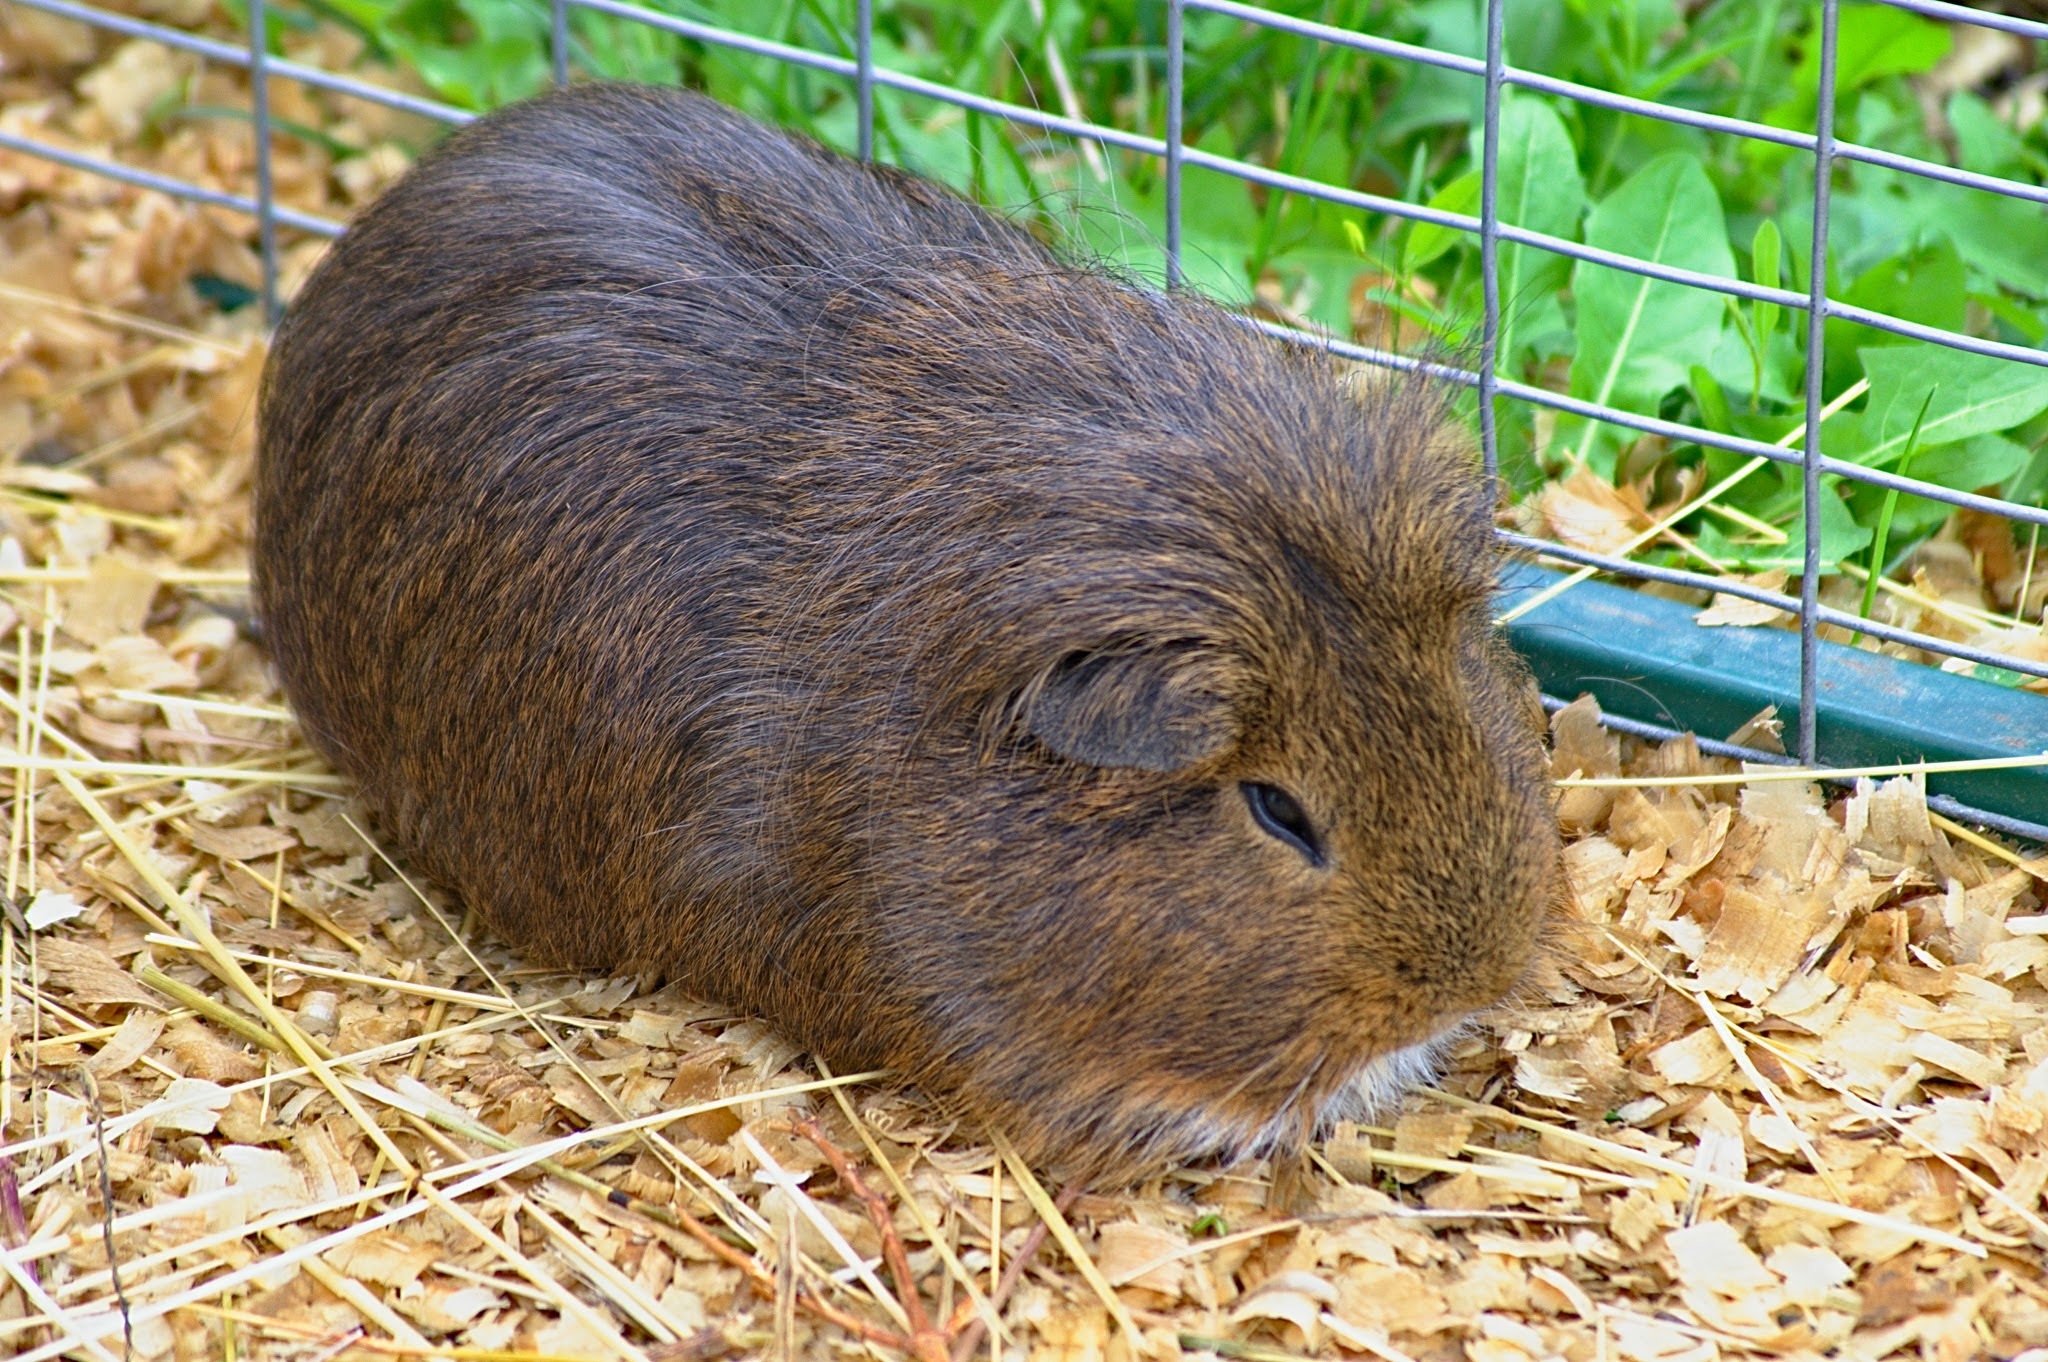
grass, animal, pet, brown, mammal, rodent, fauna, rabbit, guinea pig, whiskers, sleepy, furry, vertebrate, domestic, adorable, degu